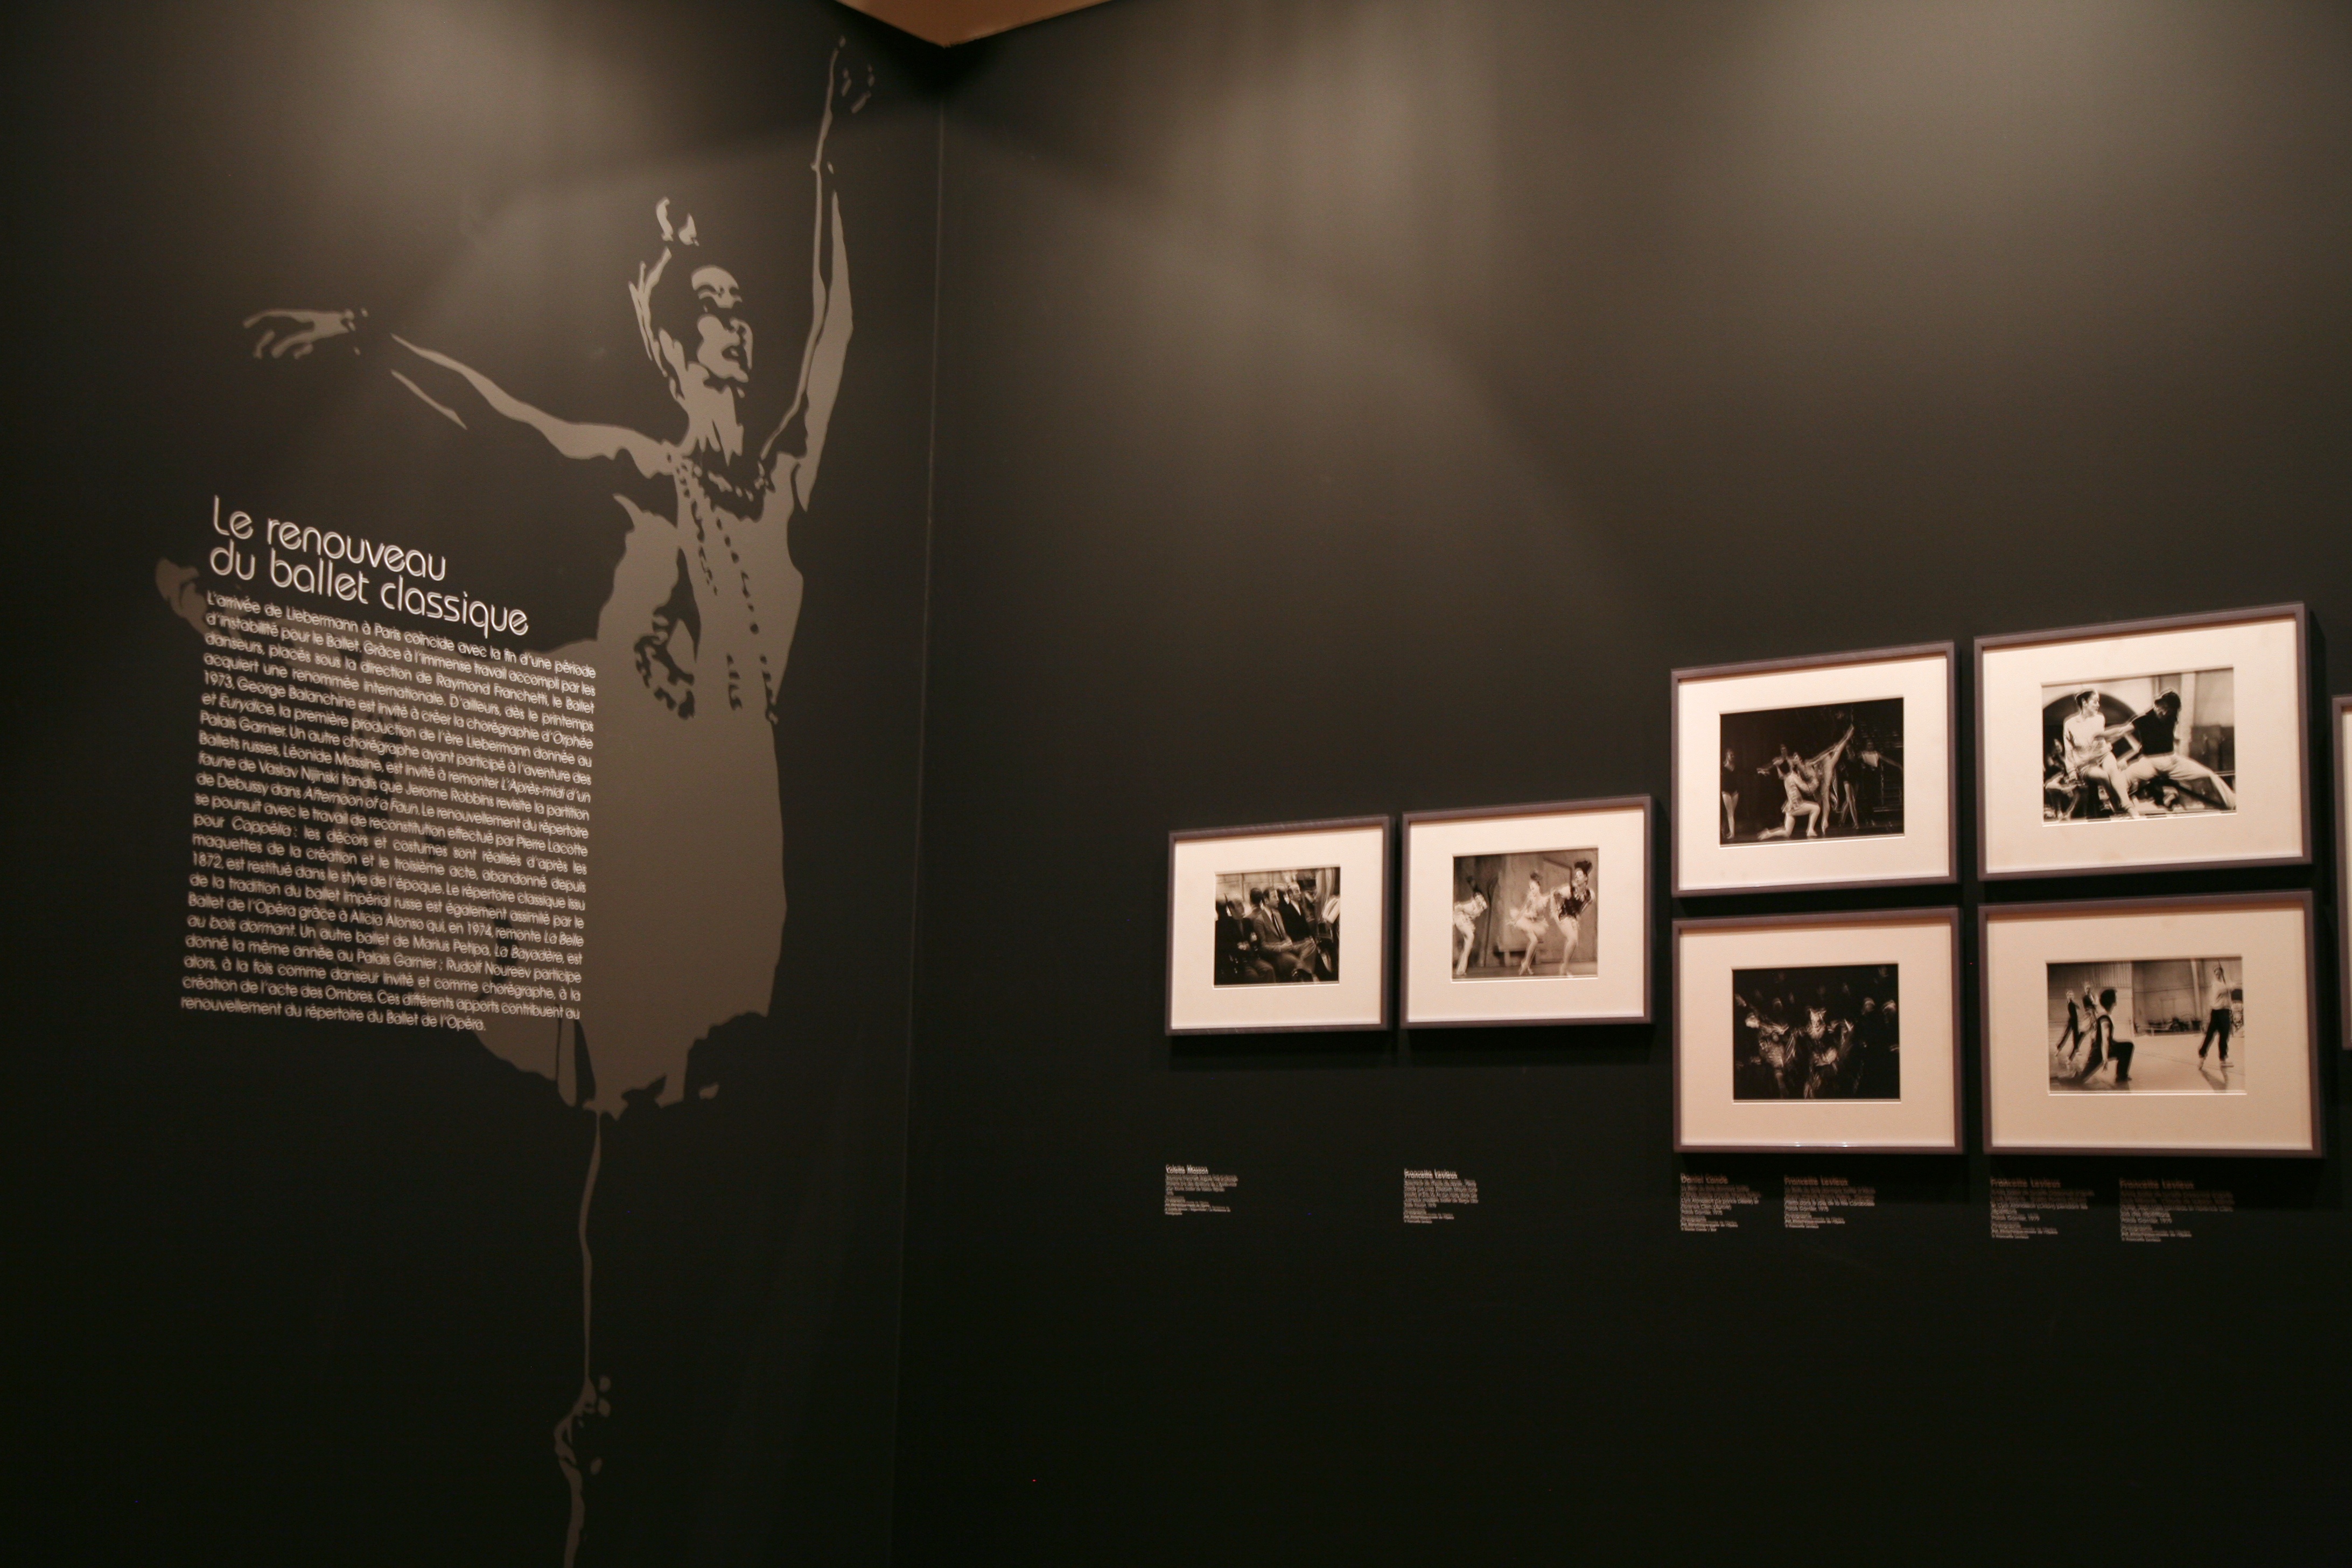
light, white, paris, wall, opera, darkness, black, art, exposition, design, photograph, bnf, image, exhibition, shape, palaisgarnier, operadeparis, liebermann, rolfliebermann, modern art, biblioth quenationaledefrance